Anders Thiset

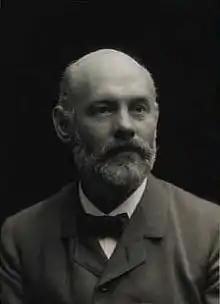
Anders Thiset

Anders Thiset (25 February 1850 – 14 July 1917) was a Danish historian, genealogist, heraldic artist, archivist and encyclopedist.